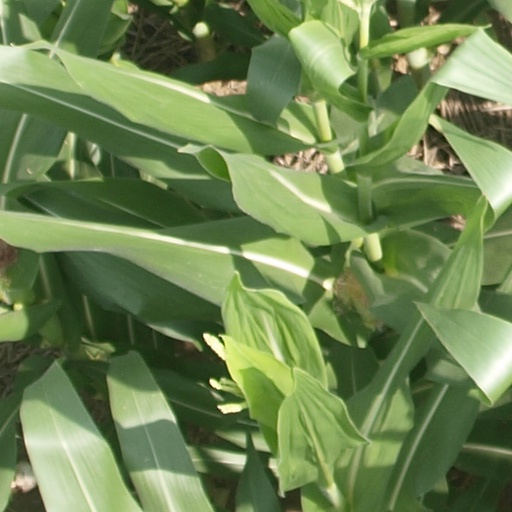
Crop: maize; corn